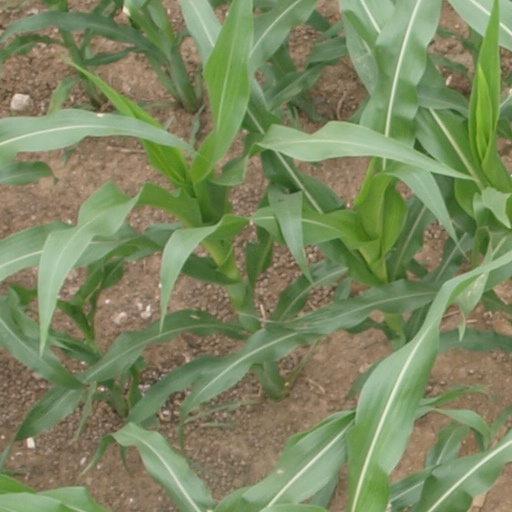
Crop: maize; corn